George M. Robeson

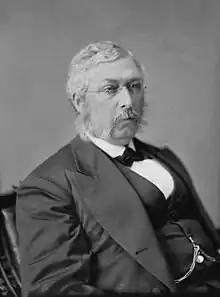
Robeson, 1865–1880

George Maxwell Robeson (March 16, 1829 – September 27, 1897) was an American politician and lawyer from New Jersey. A brigadier general in the New Jersey Militia during the American Civil War, he served as Secretary of the Navy, appointed by President Ulysses S. Grant, from 1869 to 1877. A member of the Republican Party, he also served two terms as a U.S. Representative for New Jersey from 1879 to 1883.